Primate archaeology

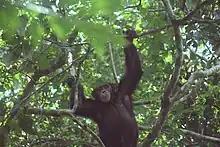
Chimpanzee at the Bossou forest.

Chimpanzees are the most widely studied non-human primates both in the wild and in captivity particularly when it comes to tool use. After more than a century of intensive observation, researchers began to see the broad range of behavioral variations present across chimpanzee populations. During the late 1990s, chimpanzees were thought to have 39 behavioral variants (not all associated with tool use) across six habituated African populations (Bossou, Taï forest, Kibale, Gombe, Budongo, Mahale M-group, Mahale K-group). Some of these behavioral variants were only present in certain groups whereas others were shared amongst multiple groups independent of ecological factors. These findings served as the foundation for the argument of culture in chimpanzees, and thus in other non-human primates.